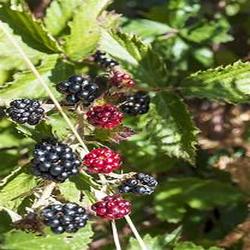
Label: Blackberry